Asnoldo Devonish

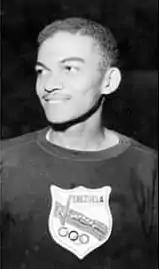
Devonish in his 1952 Olympics kit (uniform)

Asnoldo Vicente Devonish Romero (June 15, 1932 – January 1, 1997) was a Venezuelan track and field athlete who won the first Olympic medal for his native country.